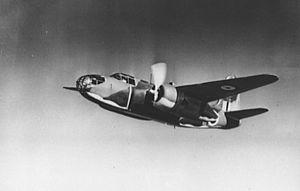
Le Douglas A-20 Havoc / DB-7 est un avion américain de la Seconde Guerre mondiale polyvalent à la fois avion d'attaque, bombardier léger et chasseur nocturne. Il sert au sein de nombreuses forces armées alliées : principalement en URSS, en Grande-Bretagne et aux États-Unis. Le DB-7 est aussi utilisé par les forces aériennes australienne, sud-africaine et française durant la guerre et par le Brésil après. La version bombardier est connue sous le nom Boston par les Forces Britanniques et du Commonwealth, bien que la Royal Air Force utilise la version de chasse nocturne sous le nom Havoc.